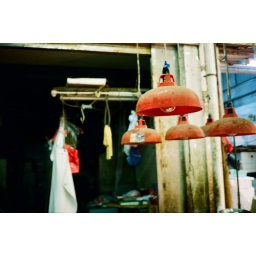
red lamp shades in the market